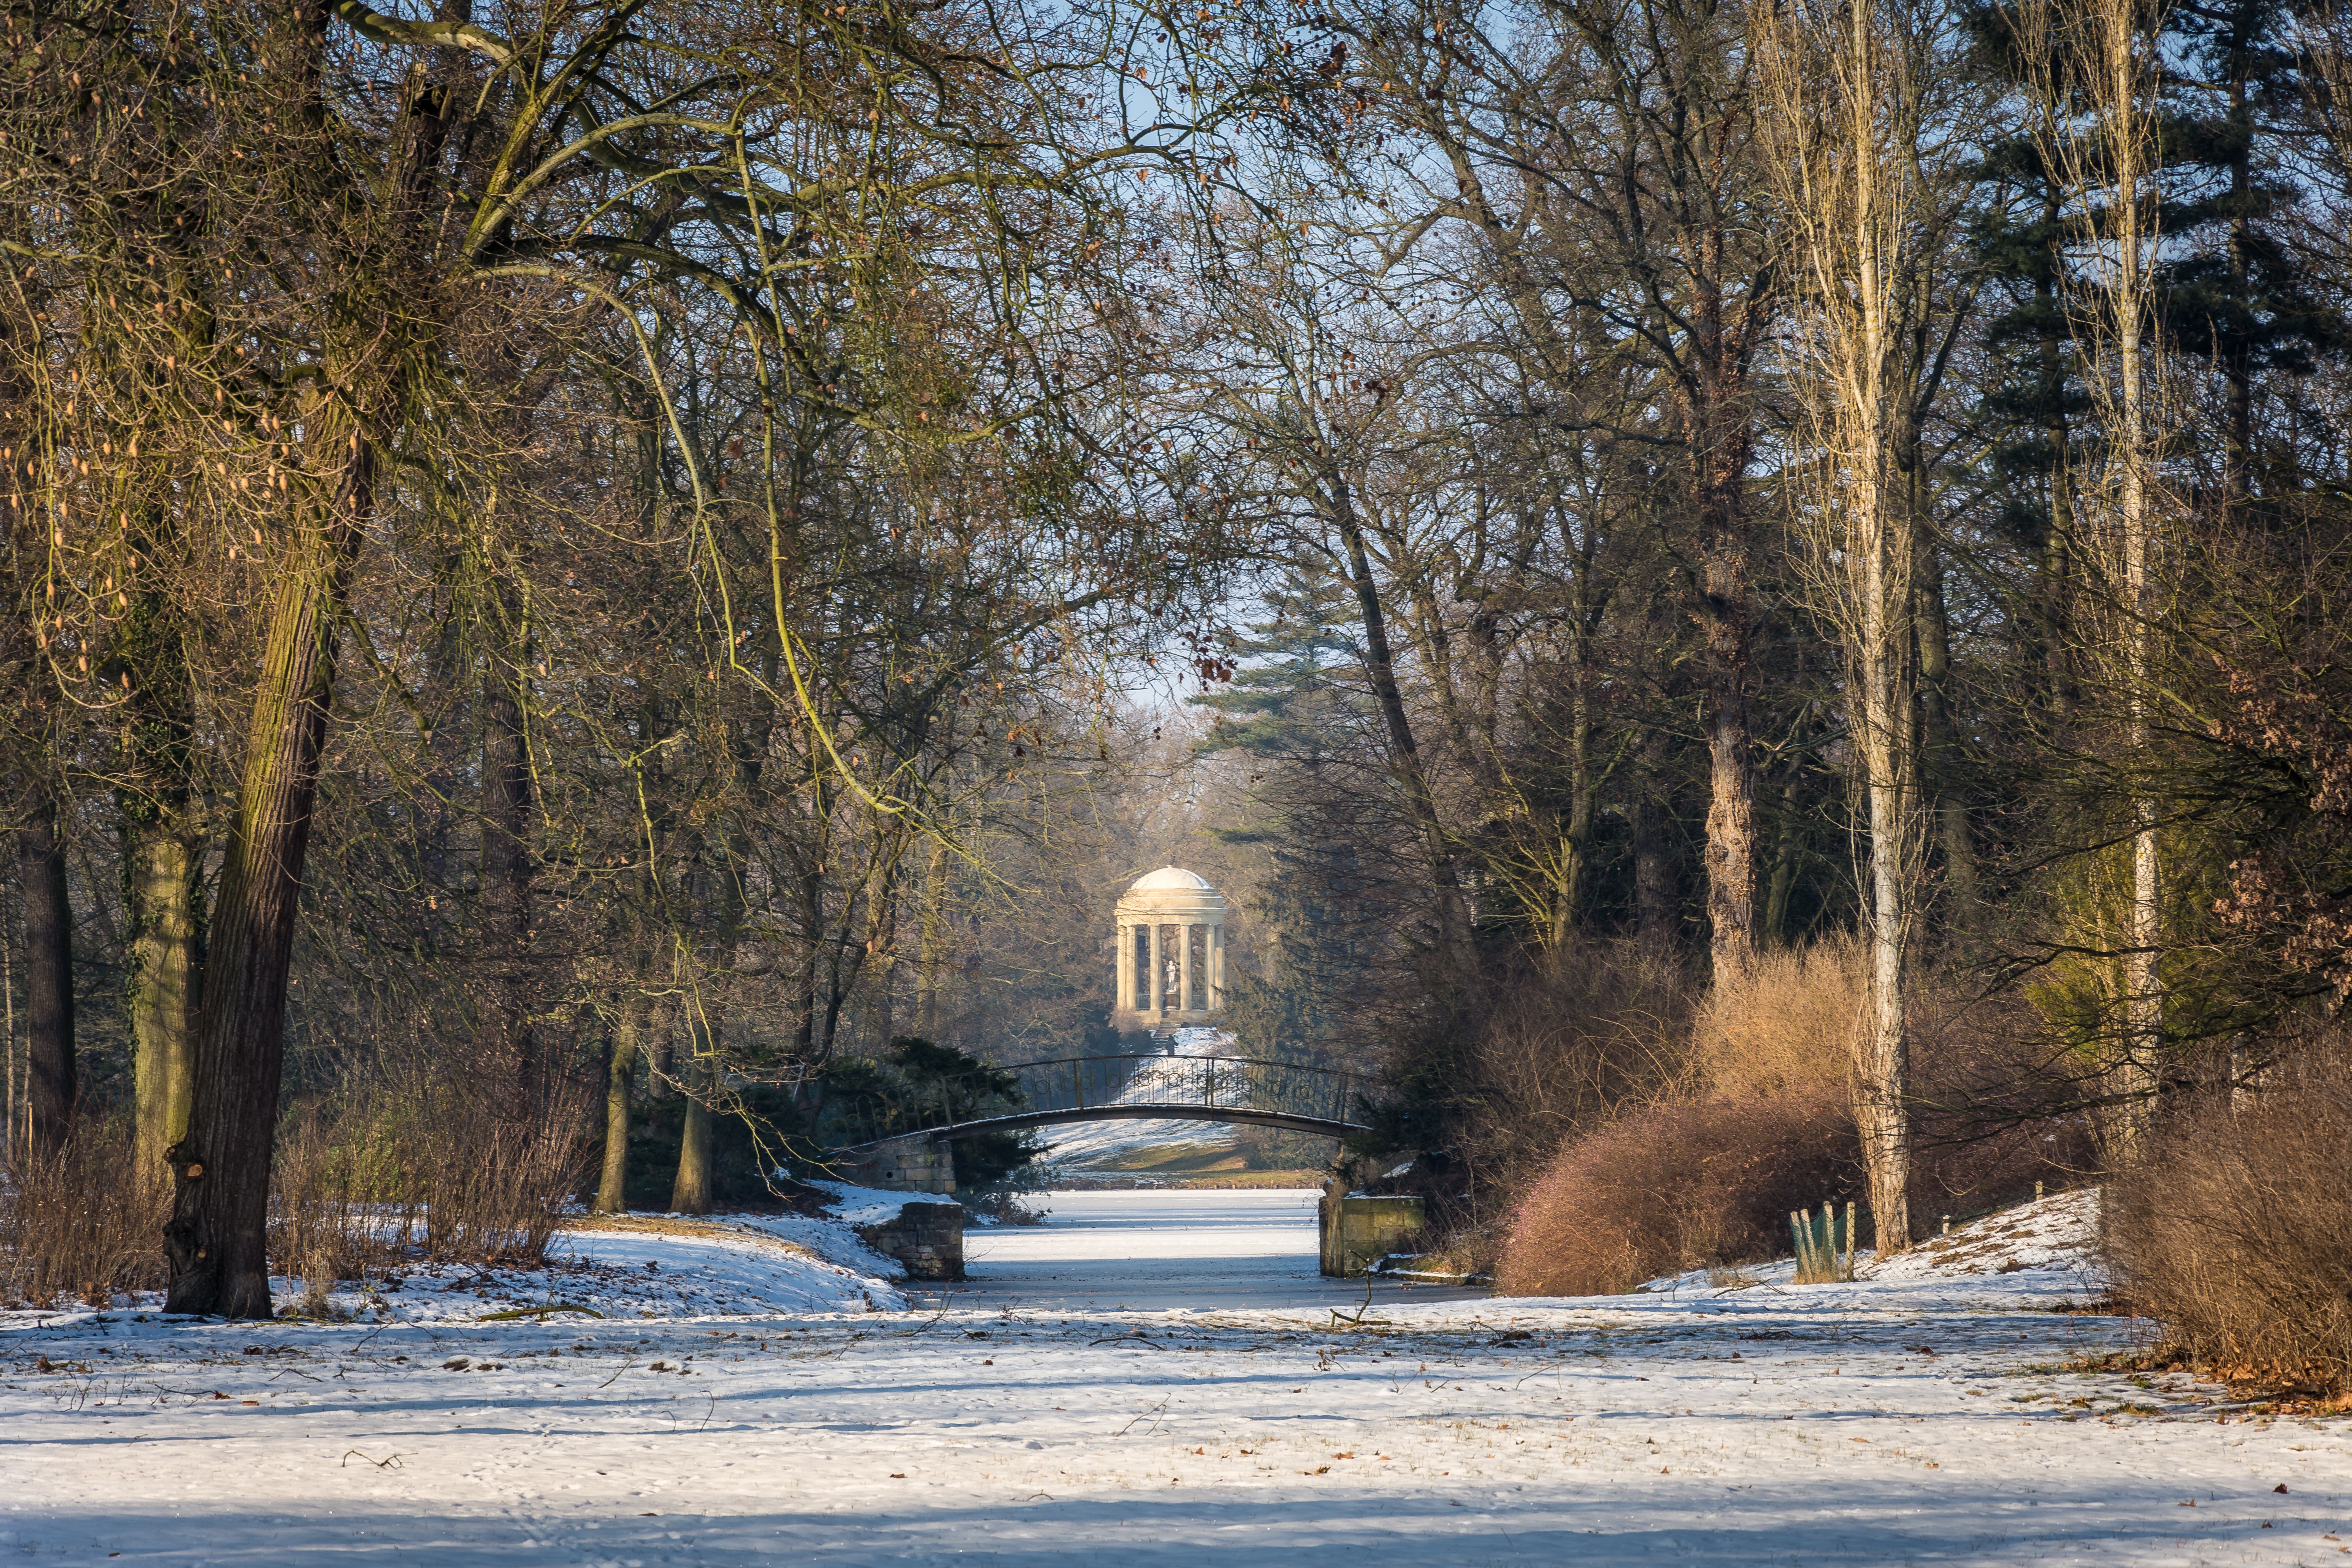
landscape, tree, nature, forest, snow, cold, winter, plant, sunlight, morning, leaf, frost, home, ice, autumn, park, weather, romantic, castle, season, trees, woodland, frosty, wintry, winter mood, atmospheric phenomenon, woody plant, park w rlitz